Helvellyn

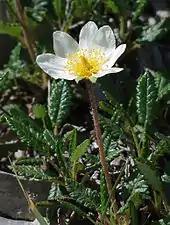
Mountain avens ("Dryas octopetala") an alpine species which survives on Helvellyn

In 1926 a small aeroplane landed on the summit plateau of Helvellyn and took off again. The plane was an Avro 585 Gosport, a two-seater biplane flown by Bert Hinkler, a test pilot who worked for A V Roe, the plane's manufacturers, at Woodford Aerodrome near Manchester.